Ingeborg Bachmann – Journey into the Desert

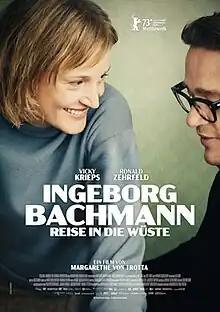
Official poster

Ingeborg Bachmann – Journey into the Desert is a 2023 European co-production biopic-drama film directed by Margarethe von Trotta and stars Vicky Krieps in the titular role. The film depicts the life of Austrian poet and author Ingeborg Bachmann (1926–1973).